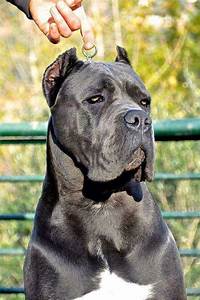
Label: dog